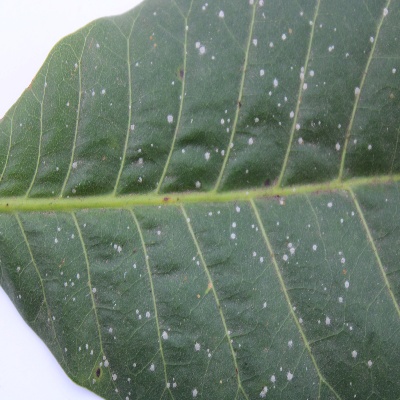
Crop: Cashew
Condition: red rust